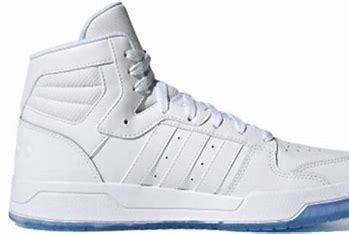
Brand: adidas
Model: neo Adidas NEO Entrap